Volksbank Neckartal

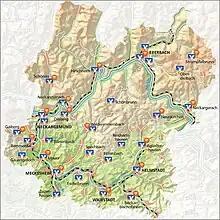
Servicemap of Volksbank Neckartal eG

Volksbank Neckartal eG has 34 offices in its business area and has 373 employees. With 46,015 members, Volksbank Neckartal eG is the largest association of individuals in the region. Via the Representatives' Meeting and Supervisory Board these members, in accordance with the Cooperatives Act and the Articles of Association, determine the bank's business policy. In addition to the bank's own products and services, the Volksbank Neckartal eG also offers services from the cooperative financial group ("Bausparkasse Schwäbisch Hall", "R+V Versicherung", Union Investment, DZ Bank, VR Leasing and the cooperative mortgage banks).